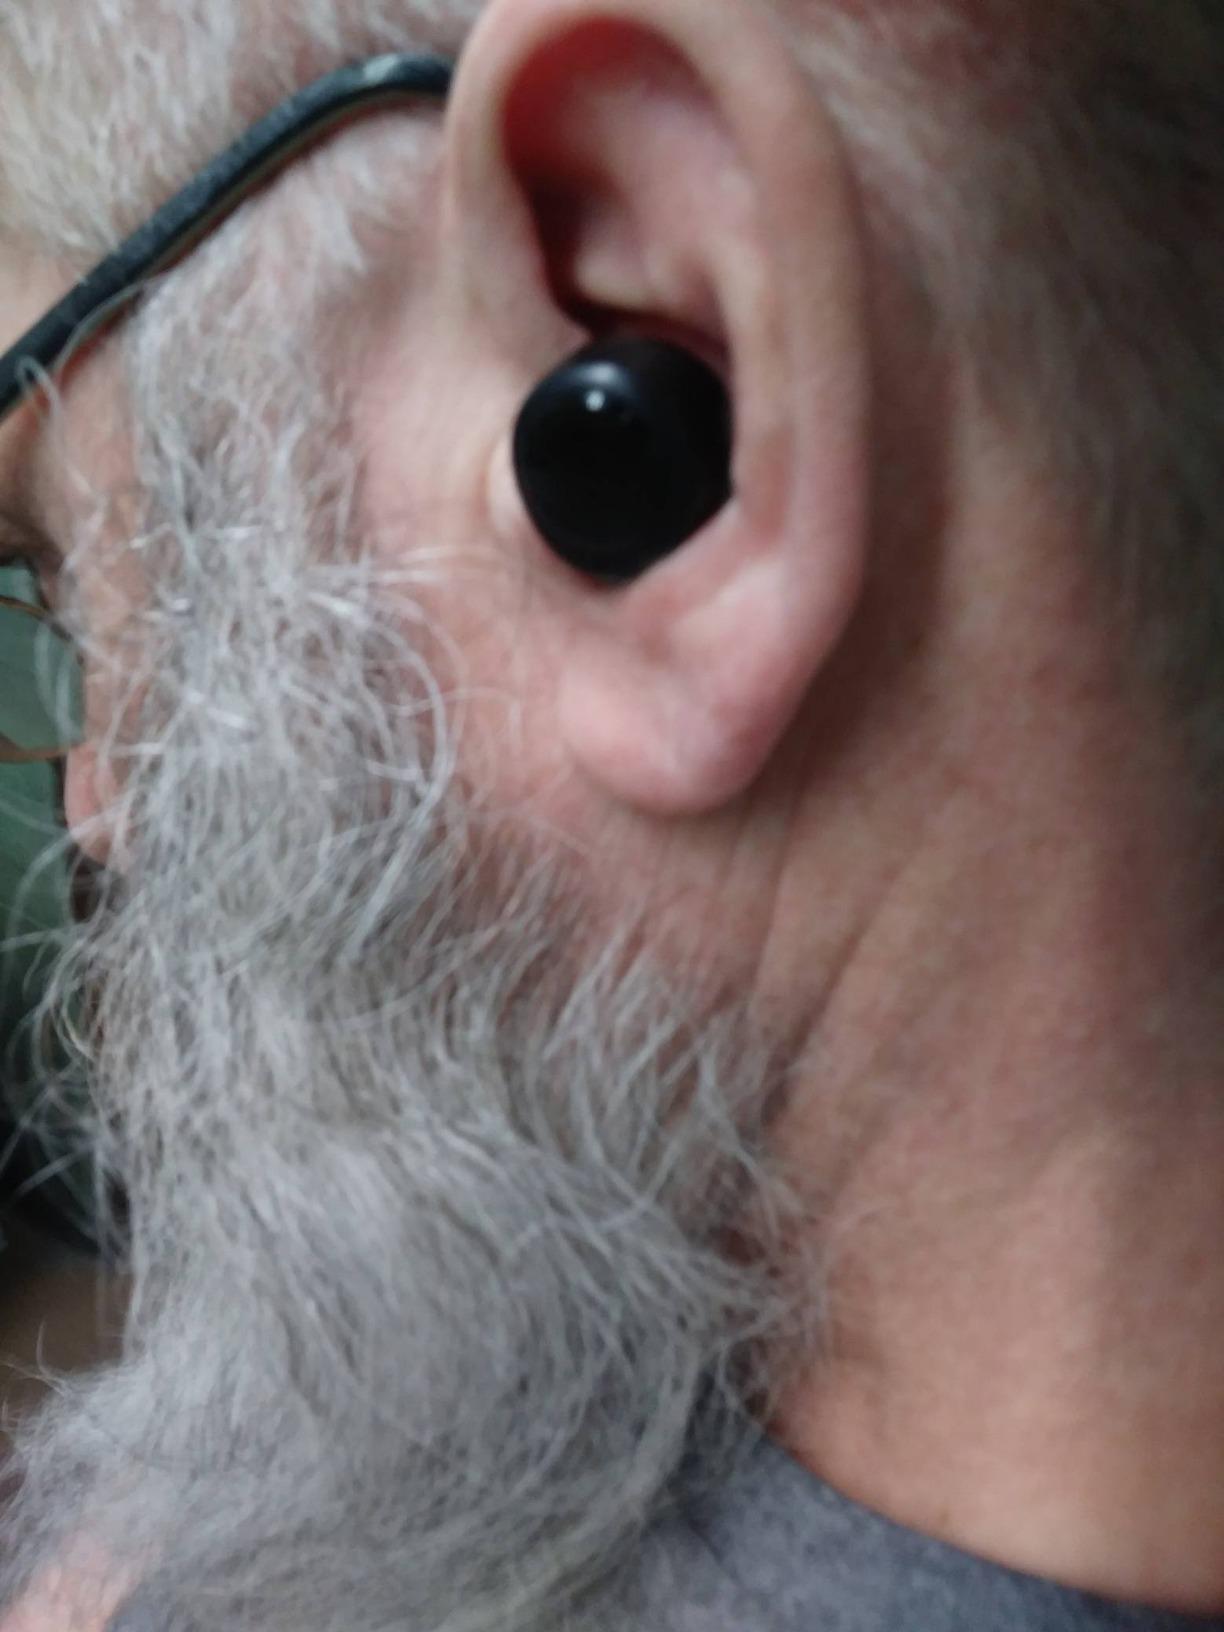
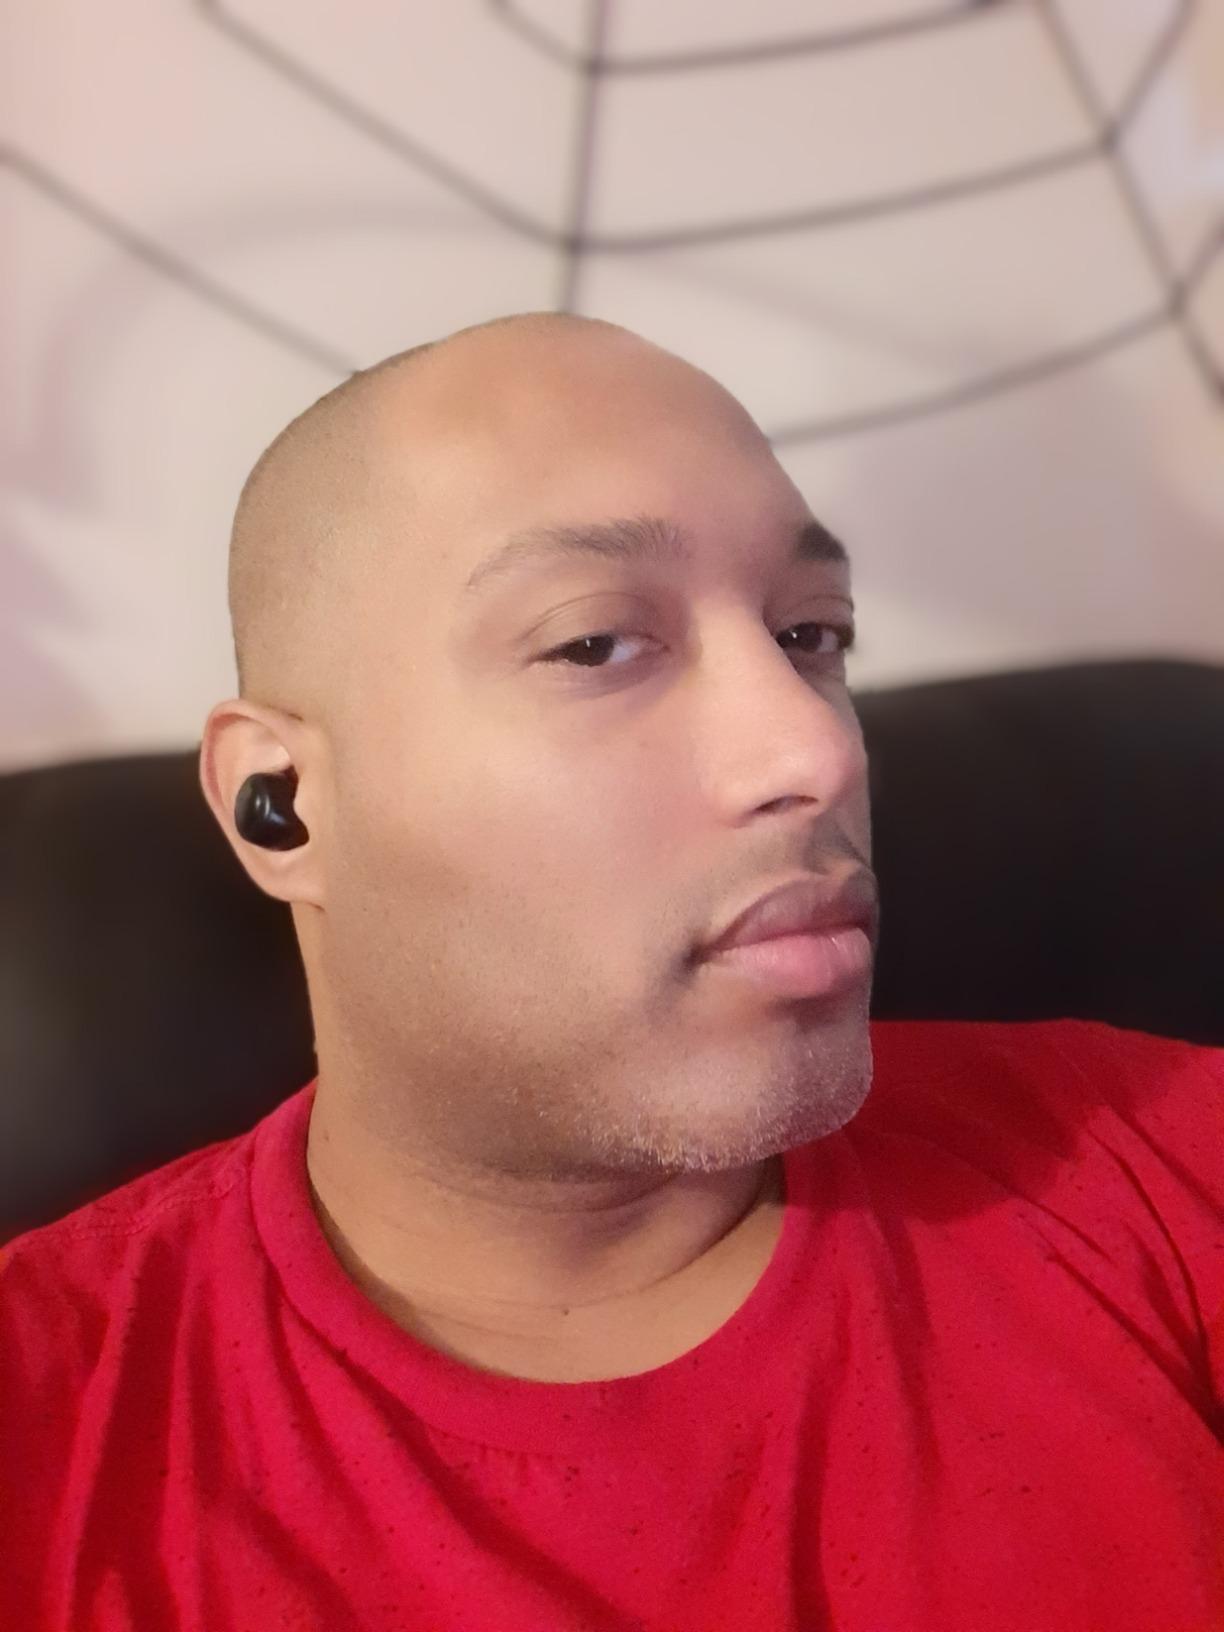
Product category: earbuds
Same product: yes